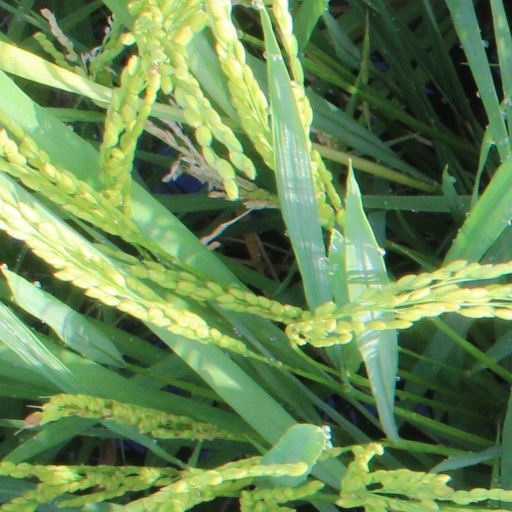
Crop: rice